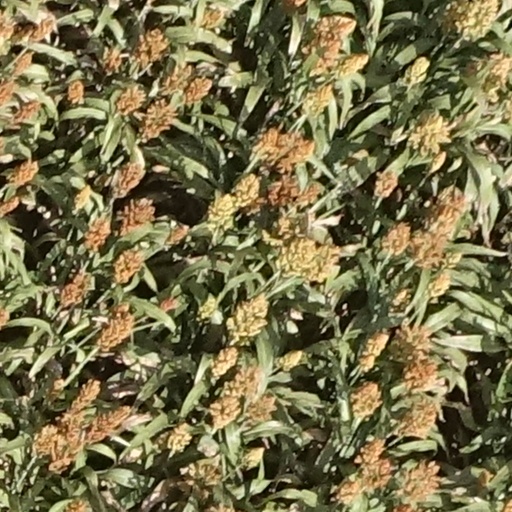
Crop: sorghum